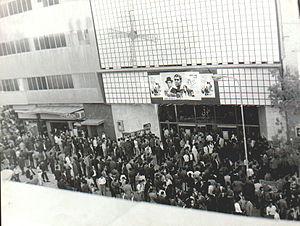
Le cinéma iranien ou cinéma persan est l'activité cinématographique de l'Iran.